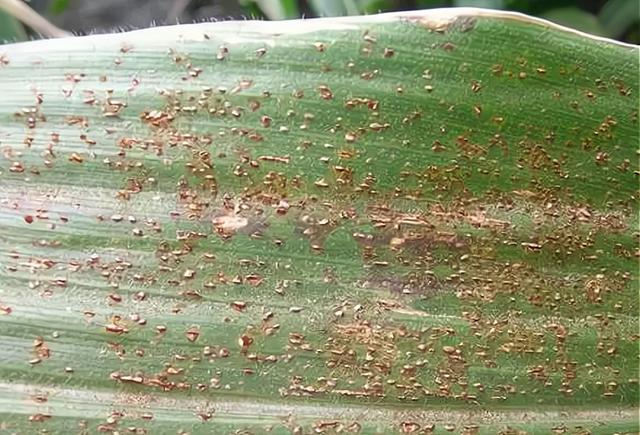
Plant: Corn
Disease: corn rust